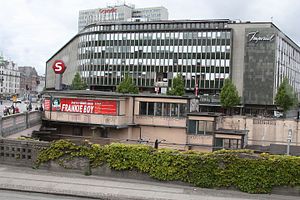
Vester Farimagsgade / Bygninger i gaden
Hotel Imperial og Vesterport Station.
Vester Farimagsgade er en gade i København, der ligger mellem Vesterbrogade og Gyldenløvesgade. Gaden ligger i forlængelse af Nørre Farimagsgade og Øster Farimagsgade.